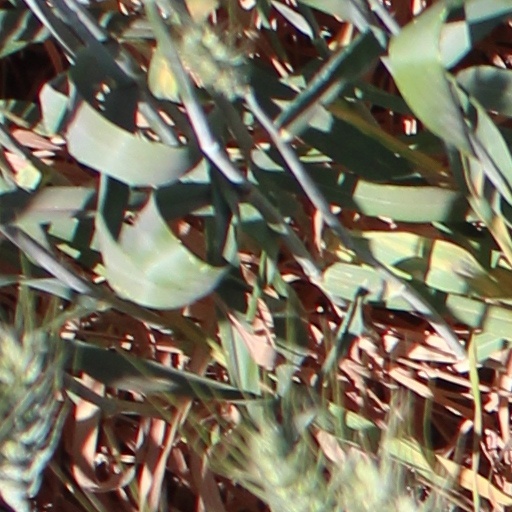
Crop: wheat